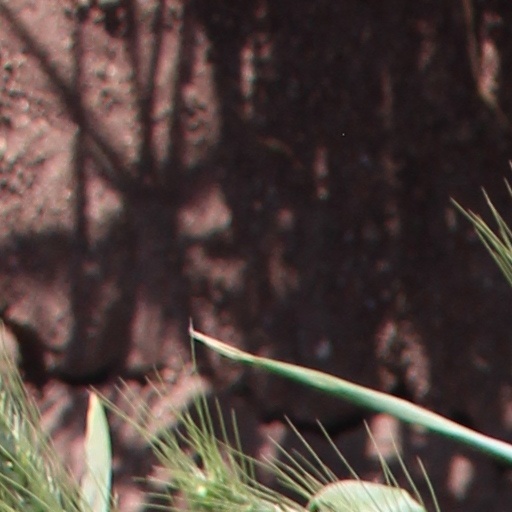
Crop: wheat